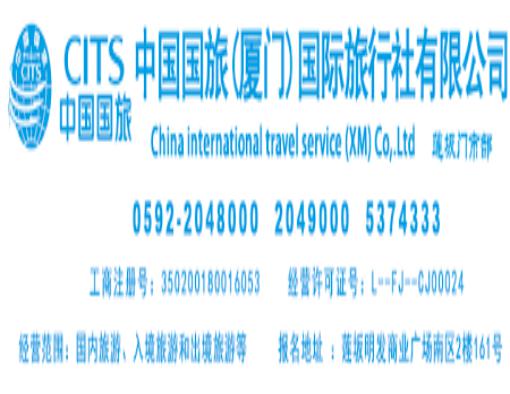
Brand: guolv
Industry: Others